James Forsyth (political aide)

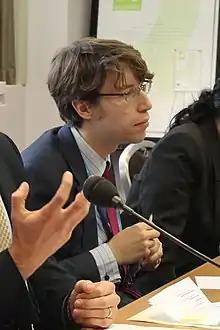
Forsyth in 2012

James Forsyth (born 1981) is a British political aide and former political journalist. After serving as political editor of "The Spectator" magazine since 2009, he was Political Secretary to the Prime Minister of the United Kingdom, Rishi Sunak, from 2022 until July 2024.